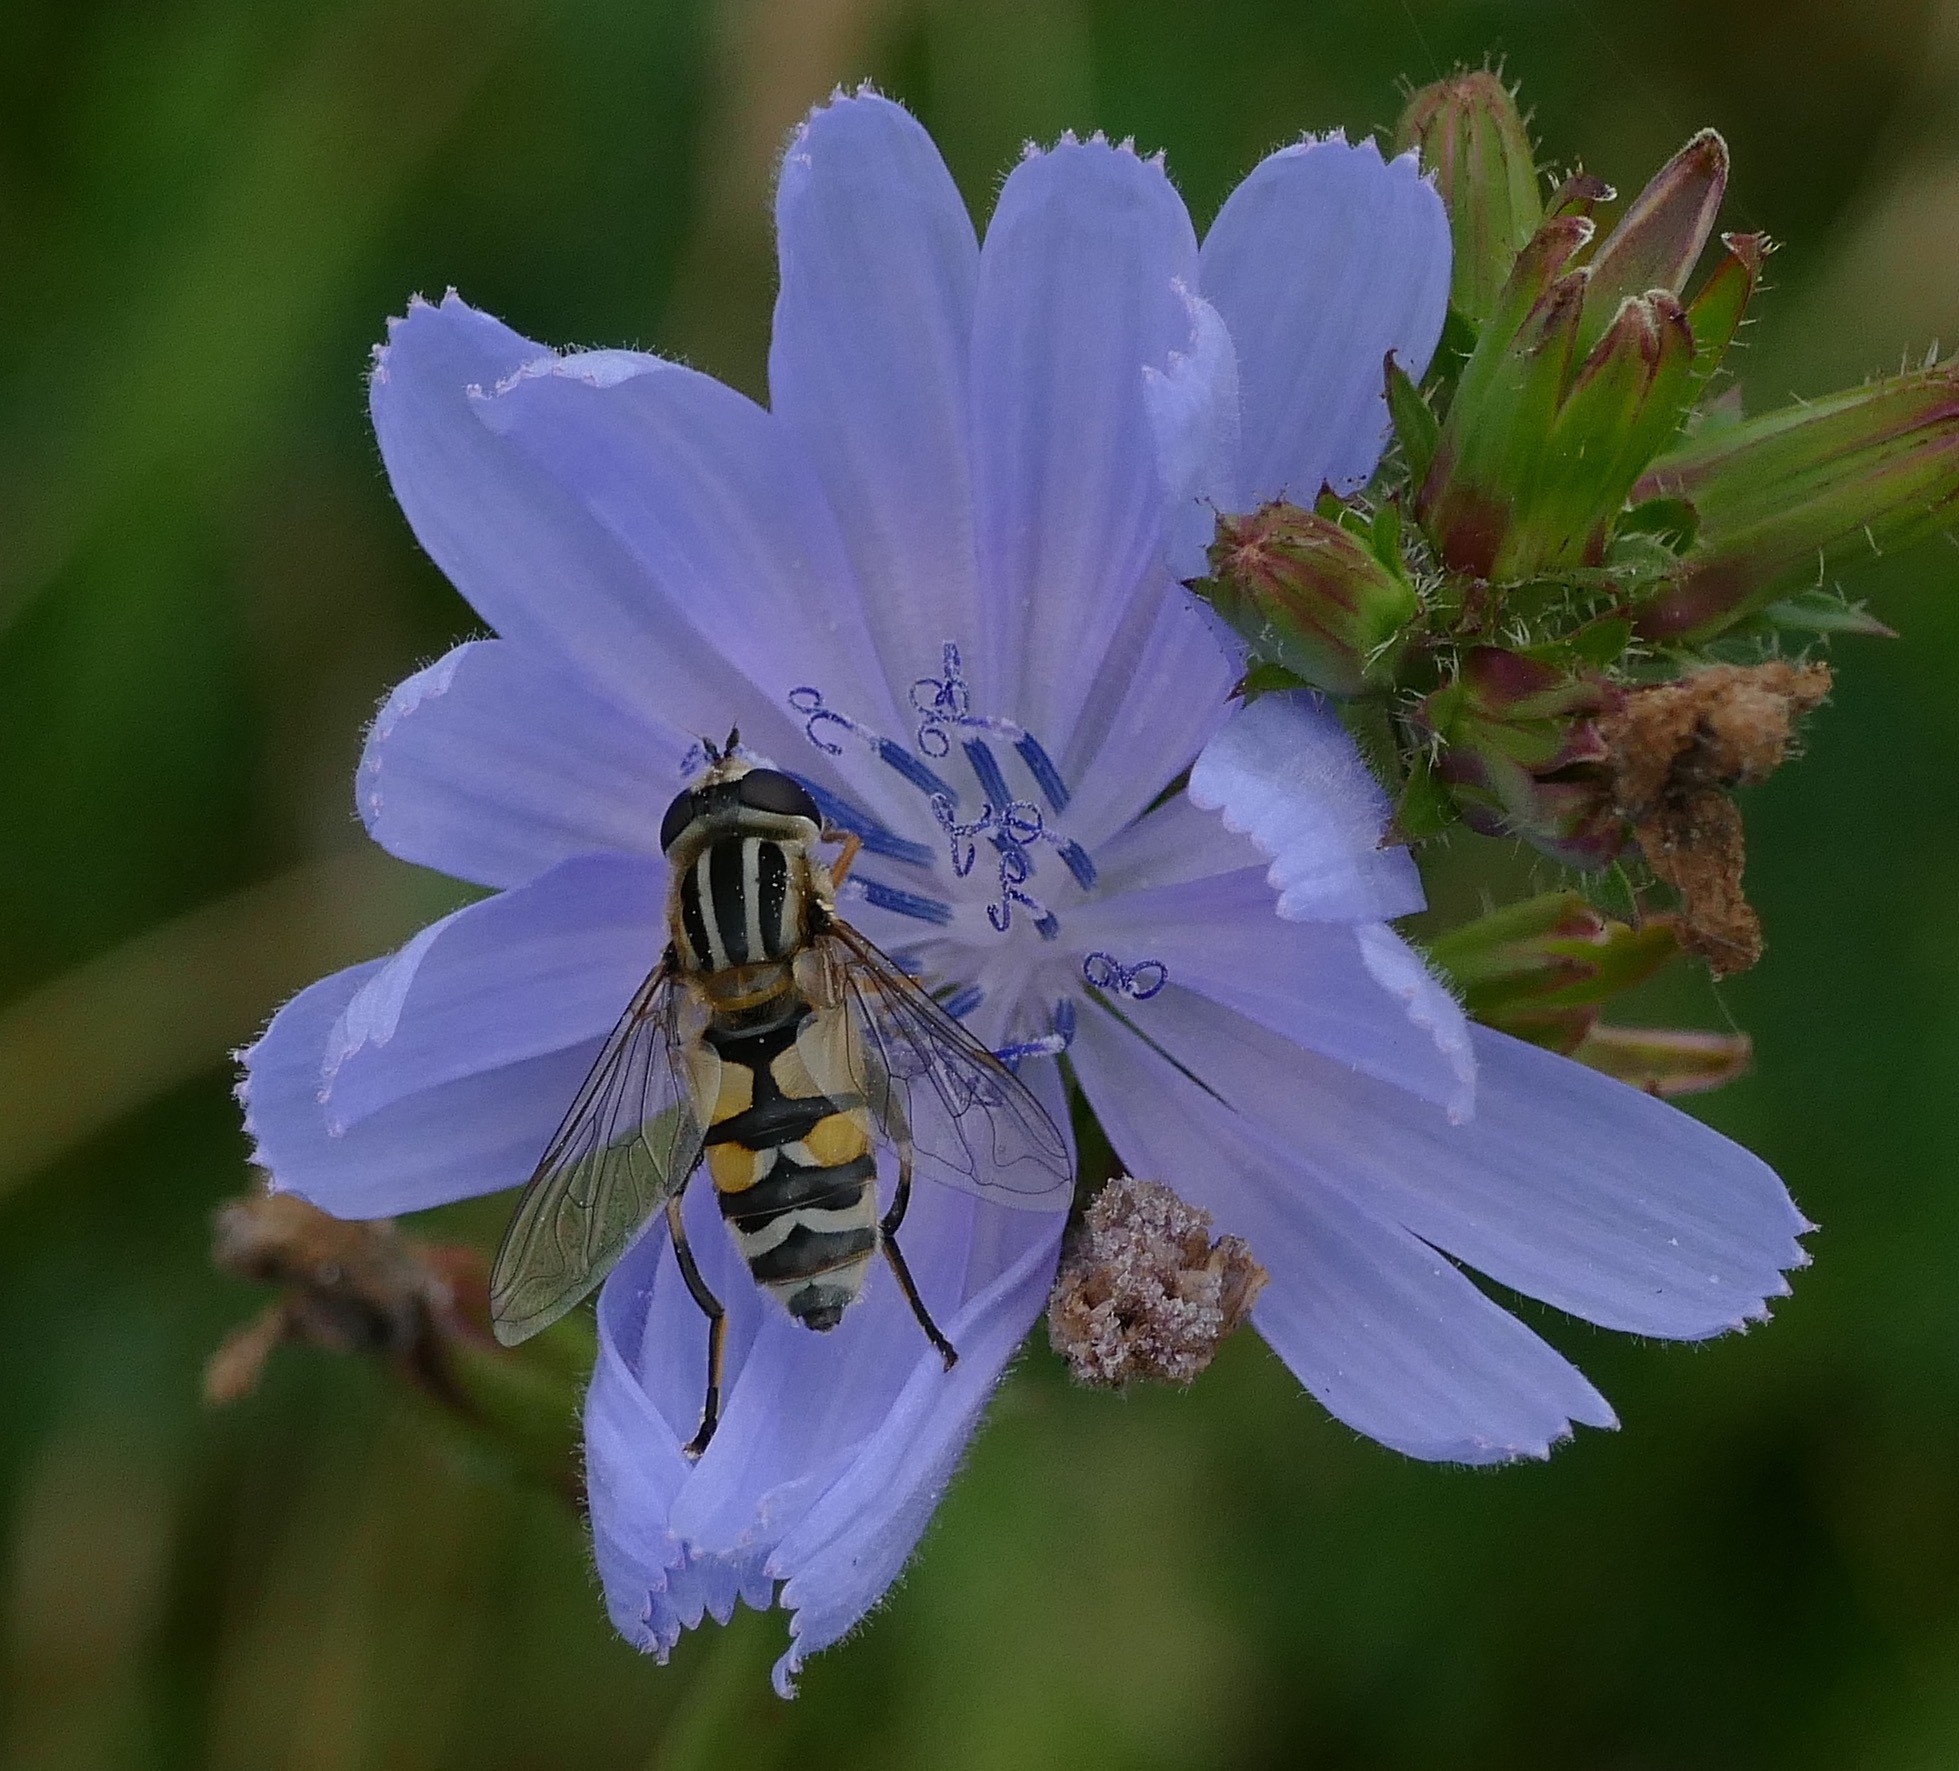
nature, blossom, plant, meadow, flower, petal, herb, produce, insect, botany, blue, flora, blue flower, invertebrate, wildflower, flowers, bee, nectar, chicory, macro photography, flowering plant, land plant